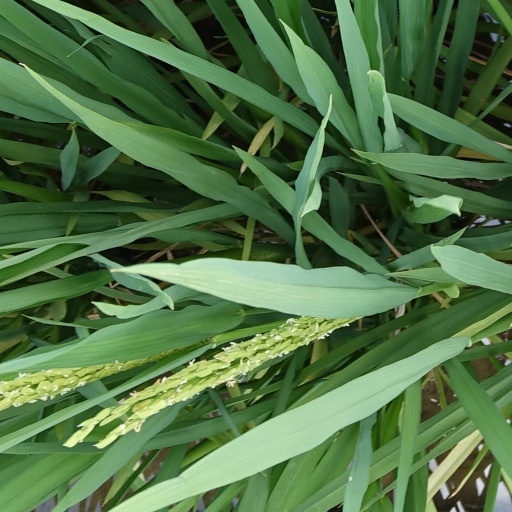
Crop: rice